Fonejacker

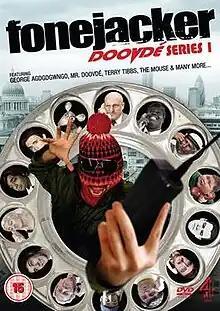
Series 1 DVD or 'Doovdé' Cover

Fonejacker is a British sketch comedy show that aired on E4, featuring prank phone calls made by various characters, all voiced by British-Iranian actor Kayvan Novak. The show debuted in May 2006, with its popularity leading to a full series in 2007.